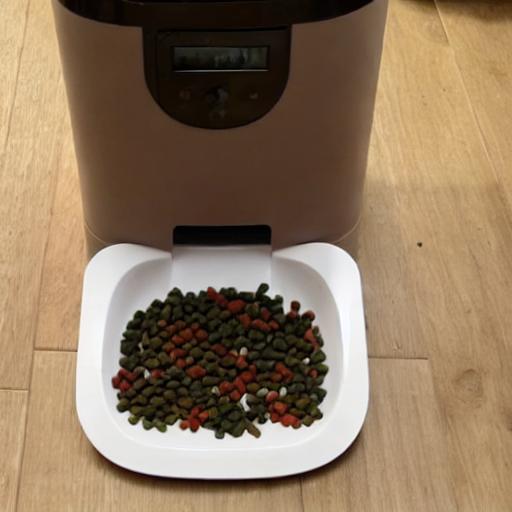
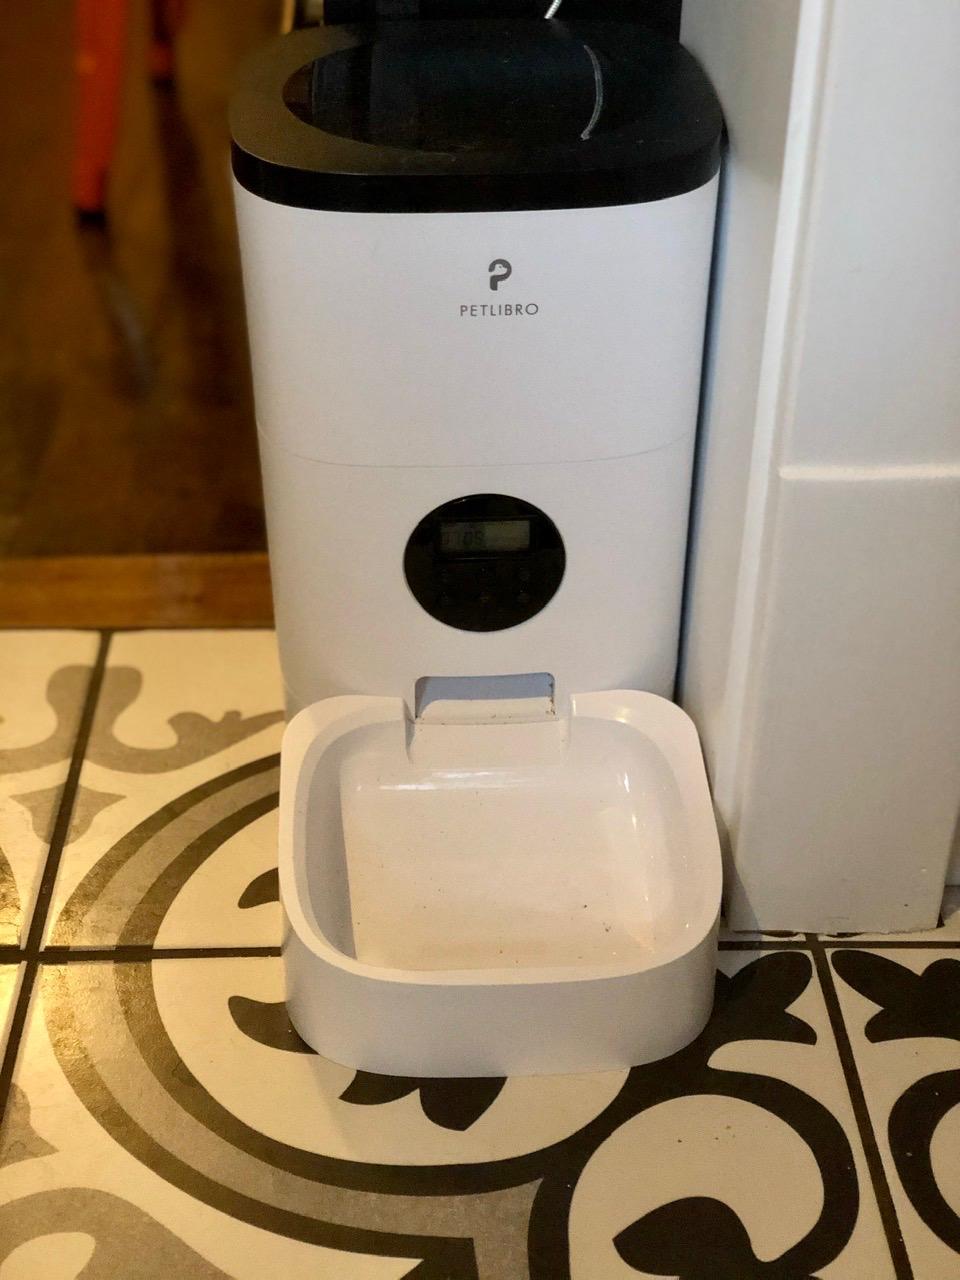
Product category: items_feeder
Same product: no